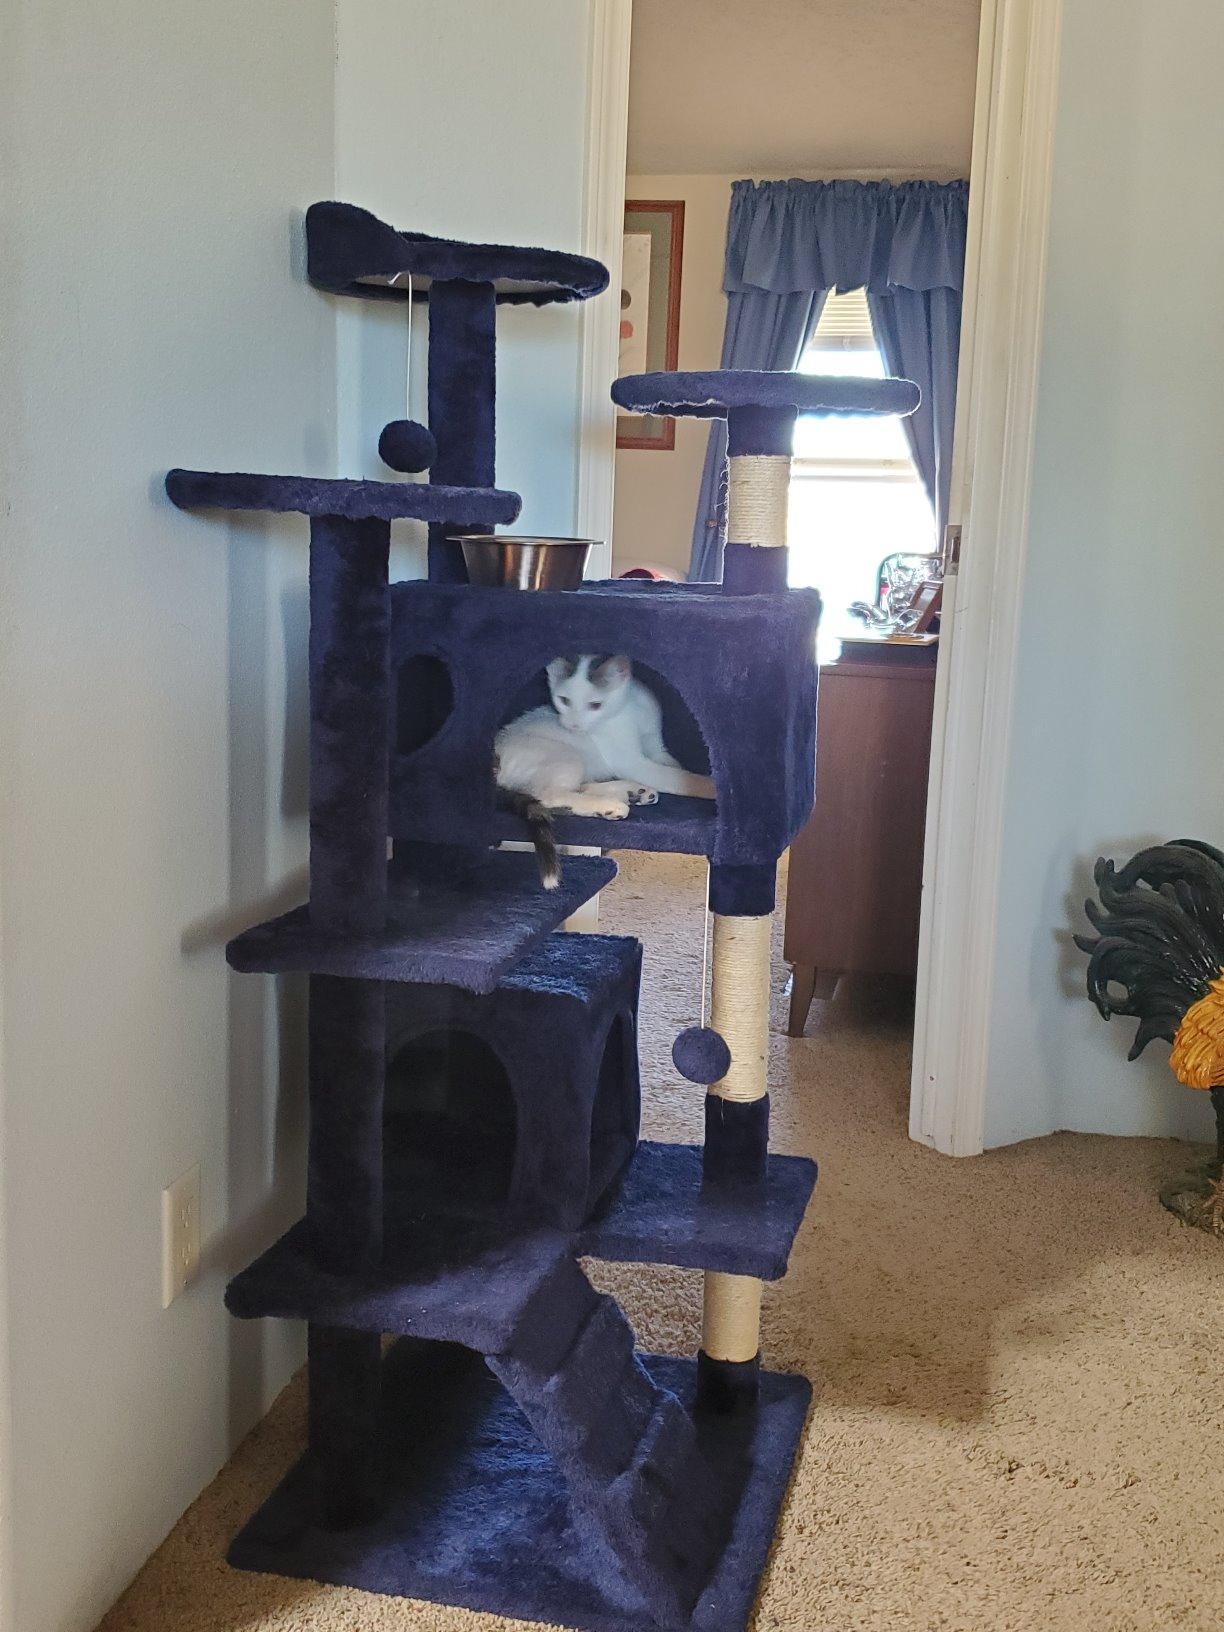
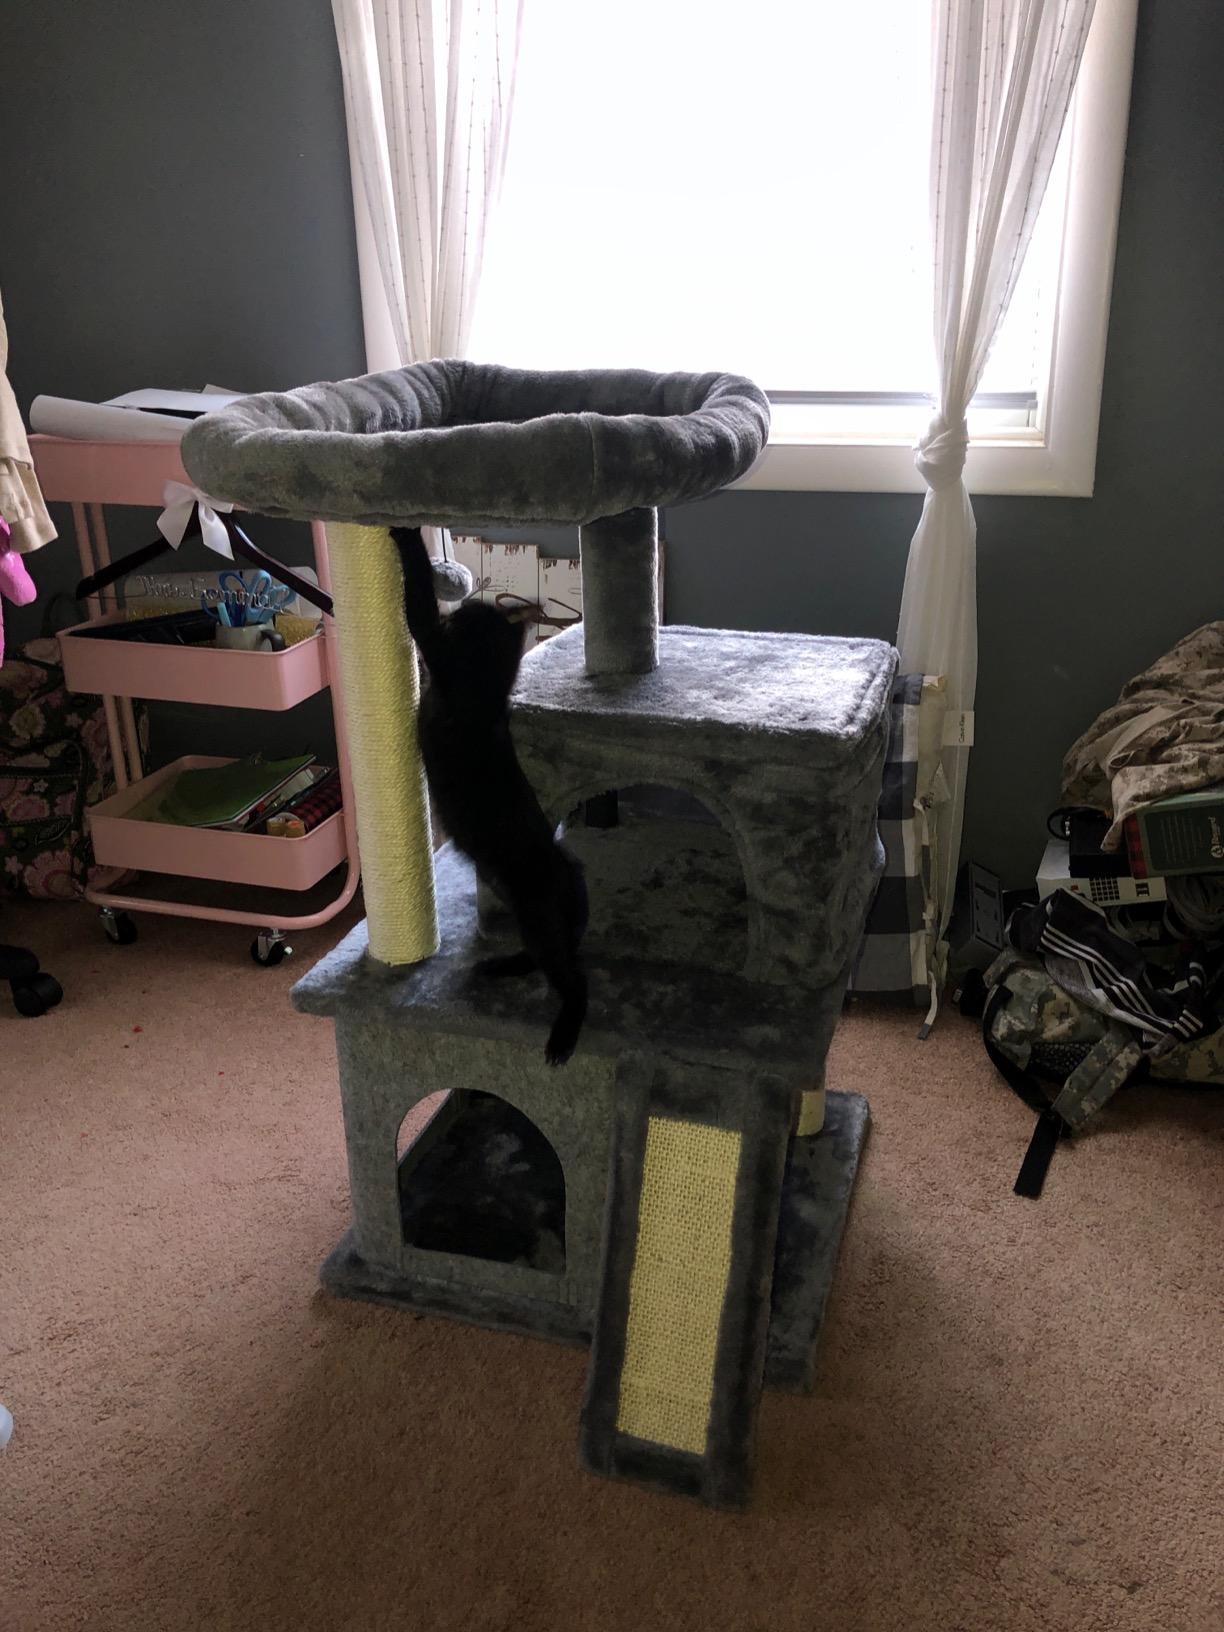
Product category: items_cat tree
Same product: no